Henry From

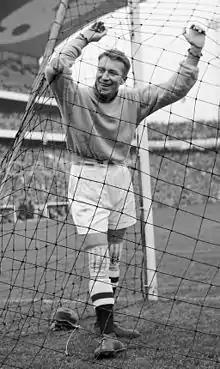
Henry From in 1957

Henry Petersen From (1 June 1926 – 31 August 1990) was a Danish association football goalkeeper. He played 31 games for the Denmark national football team, and won a silver medal at the 1960 Summer Olympics. He spent his entire club career at AGF Aarhus, with whom he won four Danish football championships and four Danish Cups.